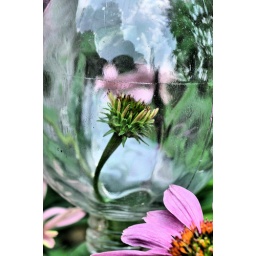
flower in glass